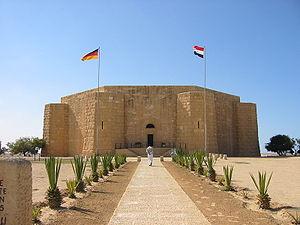
Le Volksbund Deutsche Kriegsgräberfürsorge e. V., Service pour l’entretien des sépultures militaires allemandes, est une association de droit allemand, à visée humanitaire, reconnue d'utilité publique, fondée le 16 décembre 1919. L'association veille à l’entretien des sépultures militaires allemandes de la Première Guerre mondiale et la Seconde Guerre mondiale dans 46 pays. Son siège se situe à Cassel. L'antenne française se trouve à Metz, en Lorraine, depuis 1991.